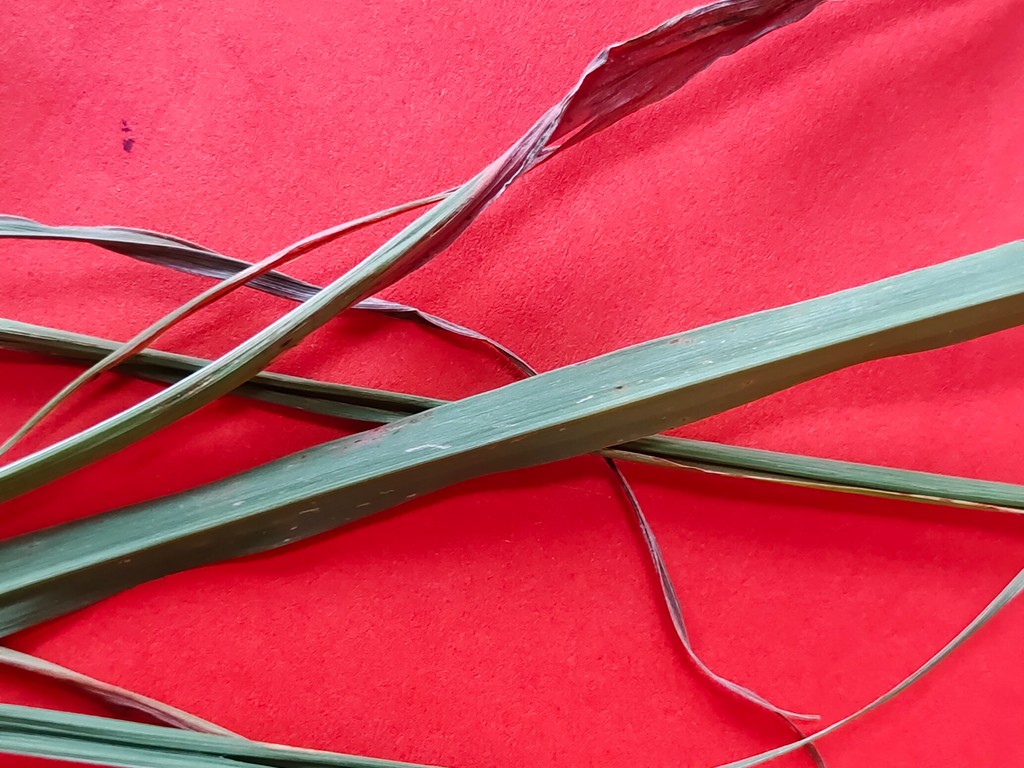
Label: Unhealthy